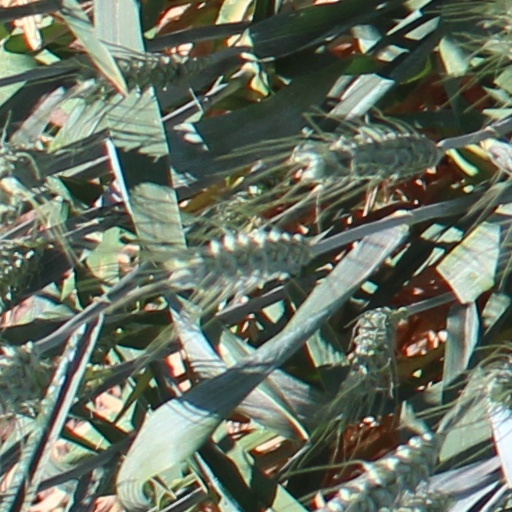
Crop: wheat